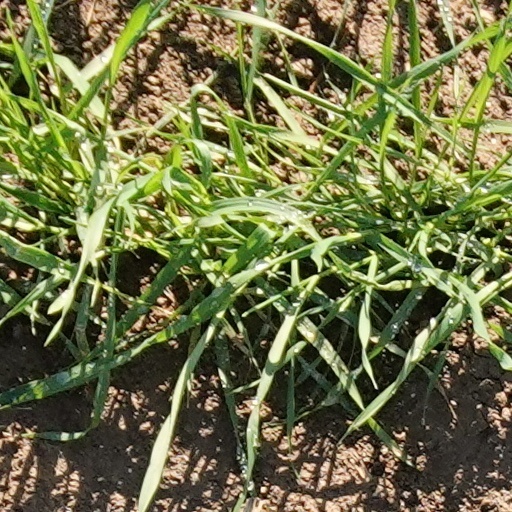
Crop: wheat